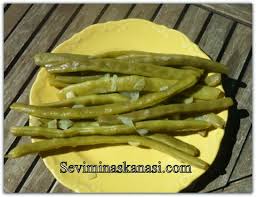
Yemek: taze_fasulye